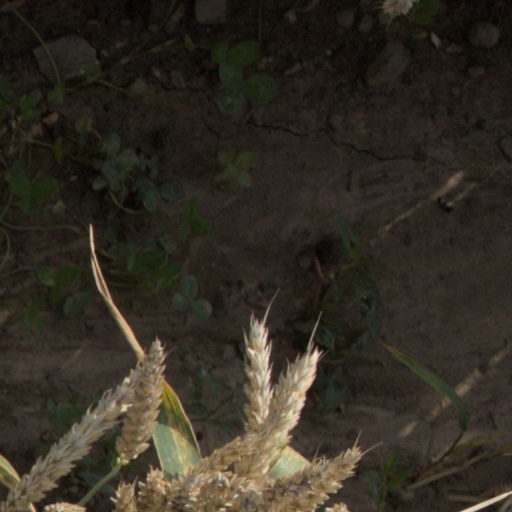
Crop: wheat